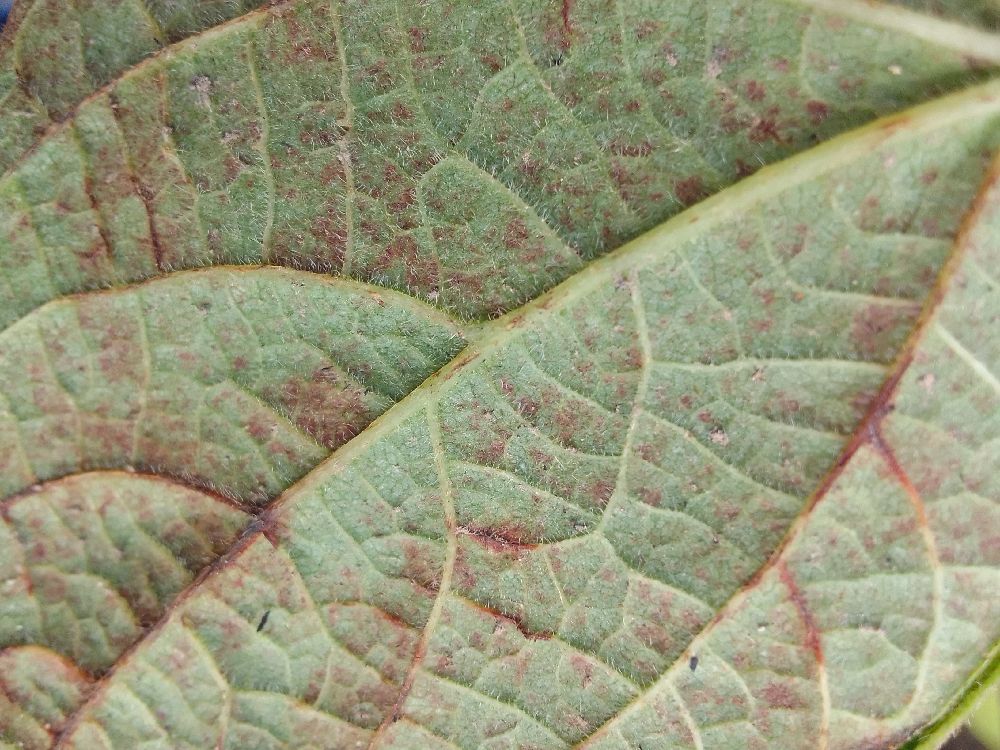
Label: anthracnose